SS Great Britain

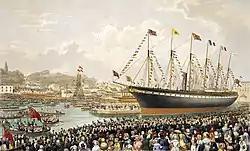
A painting of the launch in 1843

The launching or, more accurately, the float-out took place on 19 July 1843. Conditions were generally favourable and diarists recorded that, after a dull start, the weather brightened with only a few intermittent showers. The atmosphere of the day can best be gauged from a report the following day in "The Bristol Mirror":